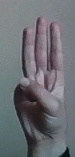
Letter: thaa